Willy Lucas

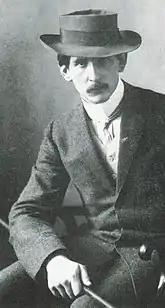
Willy Lucas (1907)

Wilhelm Lucas, known as Willy (20 February 1884 – 18 April 1918) was a German landscape and cityscape painter.